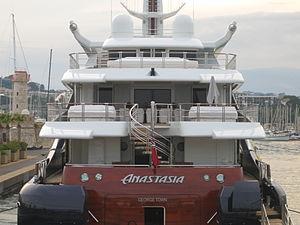
L'Anastasia (75 mètres) au port d'Antibes. Ce bateau a été construit en 2008 par les chantiers Oceanco.
Cette page présente la liste des plus grands yachts du monde, de plus de 70 m, classés par longueur, en 2013.
Oceanco est une entreprise de chantier naval Néerlandaise située à Alblasserdam, qui possède des bureaux de vente et marketing à Monaco.